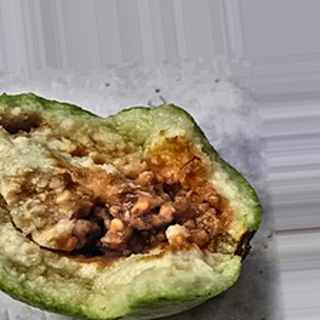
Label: guava_fruit_fly